Congo Crisis

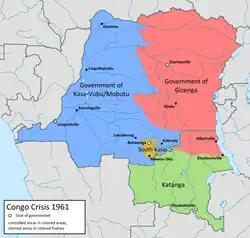
Map of the factions in the Congo in 1961

On 18 September 1961, Hammarskjöld flew to Ndola, just across the border in Northern Rhodesia, to attempt to broker a cease-fire between UN and Katangese forces. His aircraft crashed before landing at Ndola Airport, killing him and everybody else on board. In stark contrast to Hammarskjöld's attempts to pursue a moderate policy in the Congo, his successor U Thant supported a more radical policy of direct involvement in the conflict. Katanga released the captured Irish soldiers in mid-October as part of a cease-fire deal in which ONUC agreed to pull its troops back—a propaganda coup for Tshombe. Restated American support for the UN mission, and the murder of ten Italian UN pilots in Port-Empain in November 1961, strengthened international demands to resolve the situation. In April 1962, UN troops occupied South Kasai. On the night of 29/30 September 1962, South Kasai military commanders launched a coup d'état in Bakwanga against the Kalonjist regime. On 5 October 1962, central government troops again arrived in Bakwanga to support the mutineers and help suppress the last Kalonjist loyalists, marking the end of South Kasai's secession.